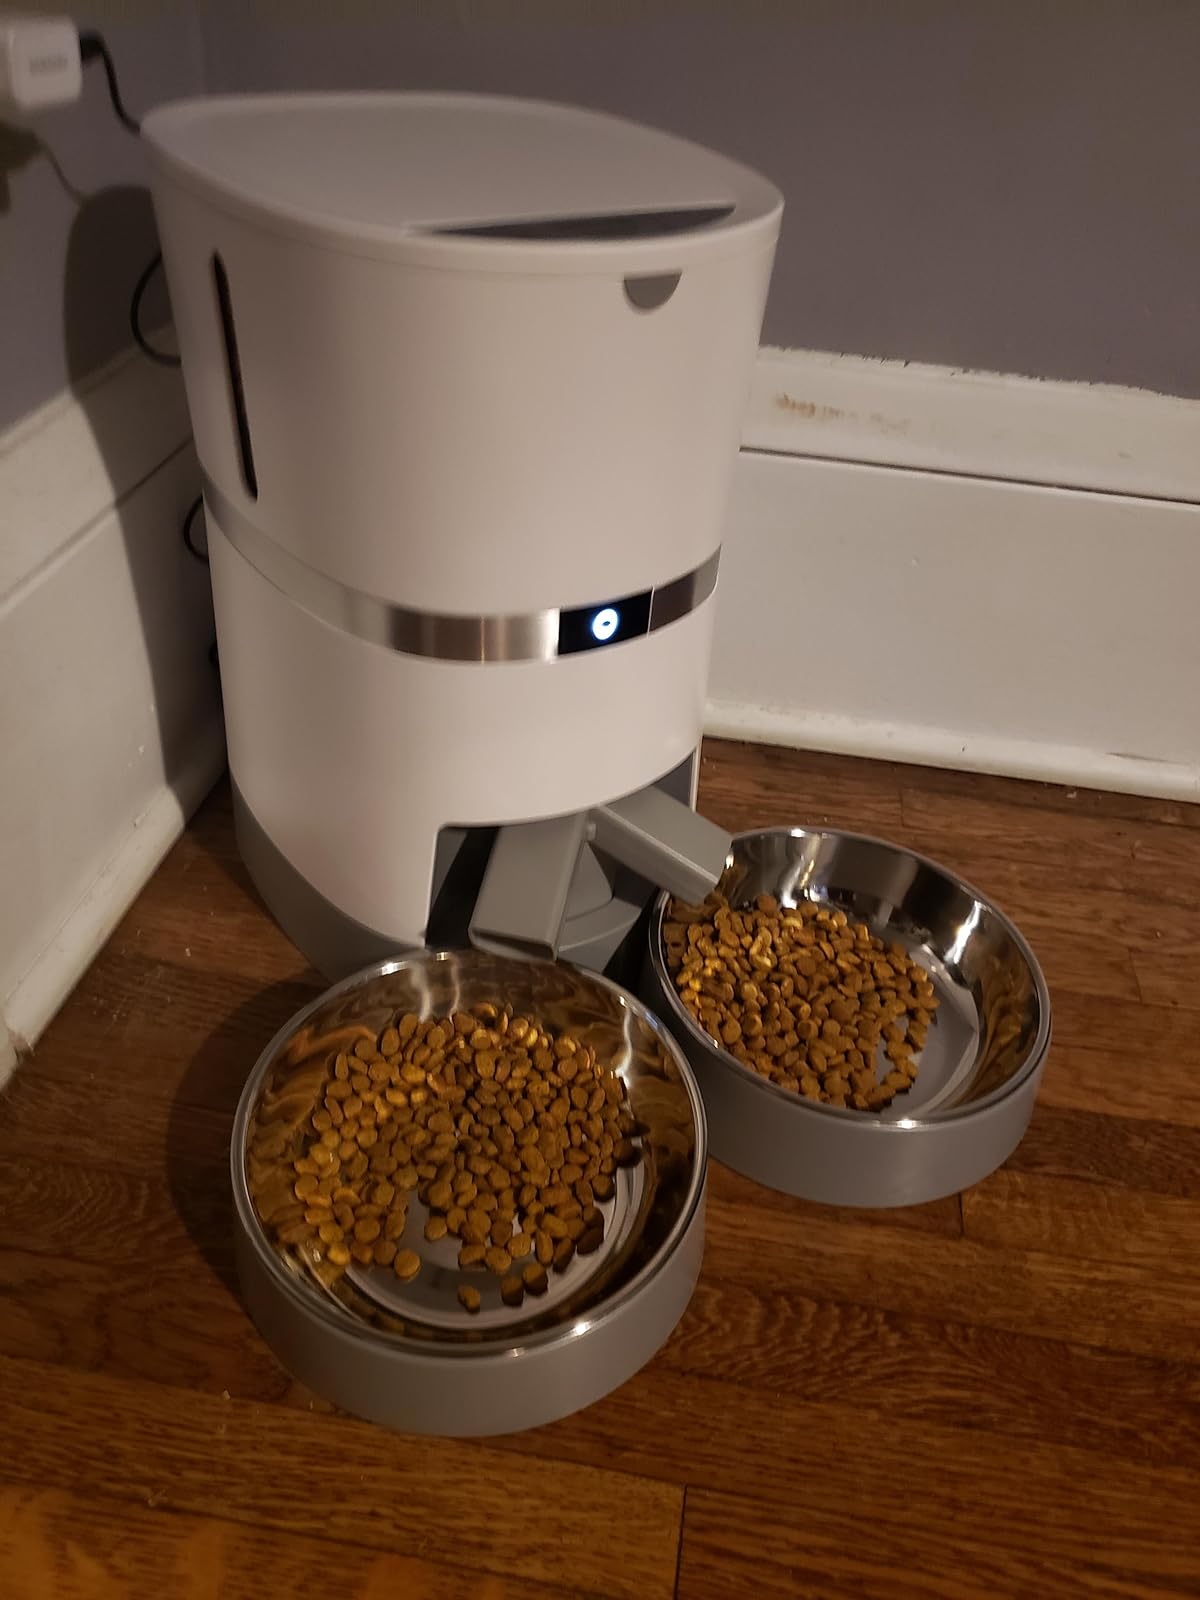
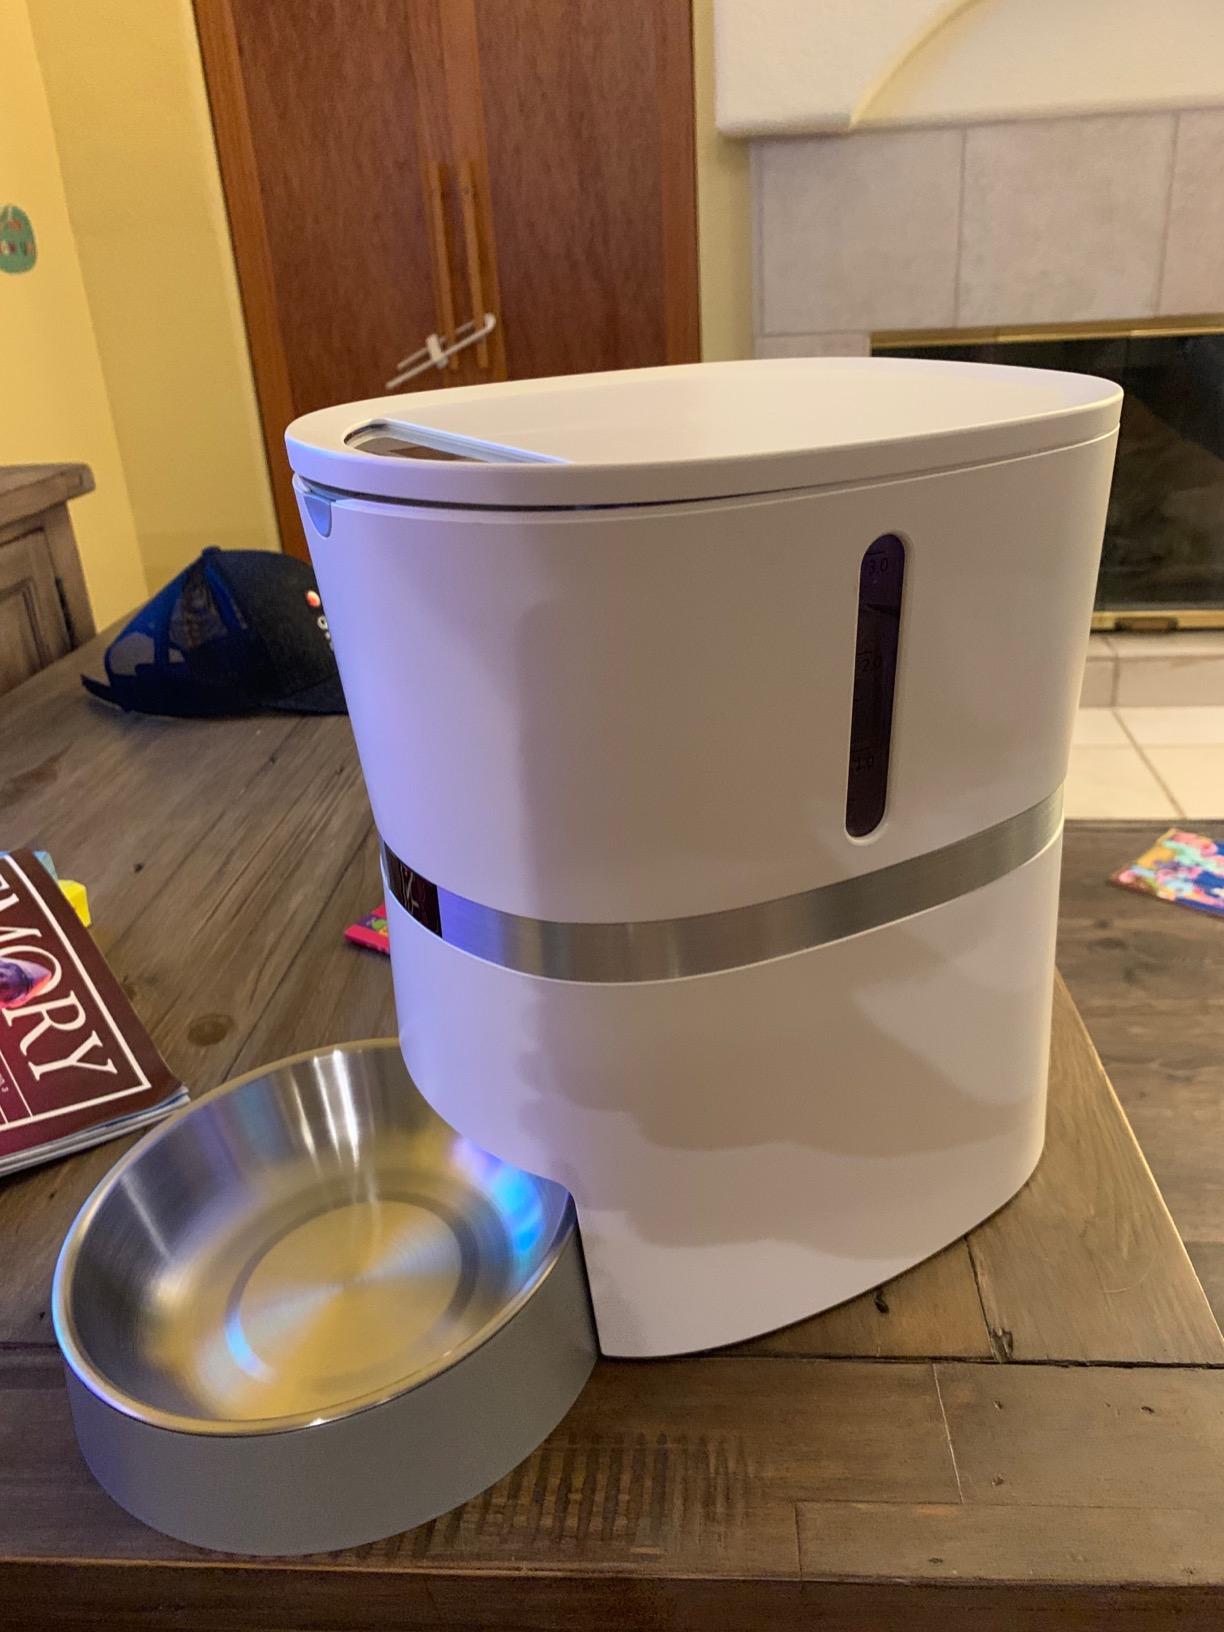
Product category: items_feeder
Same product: no